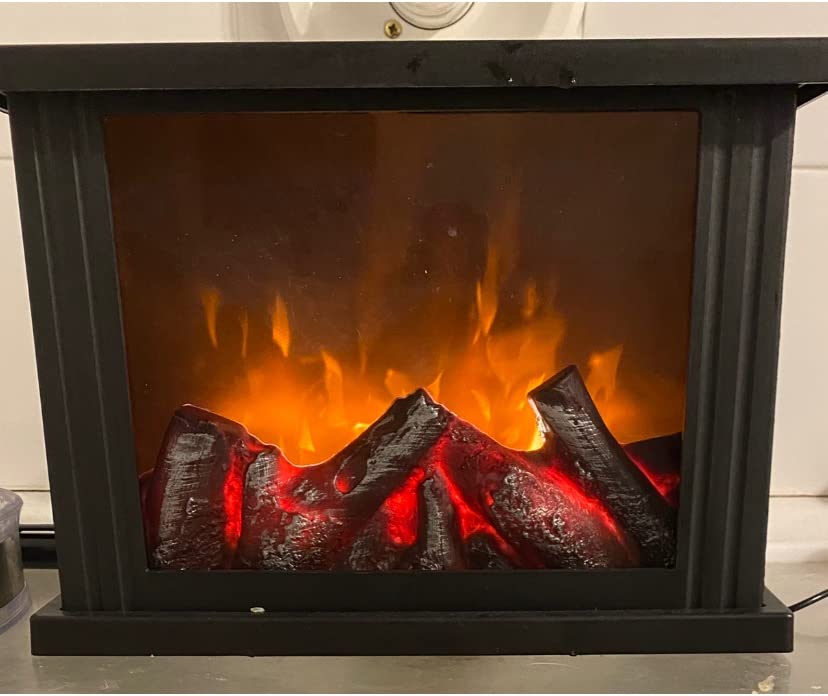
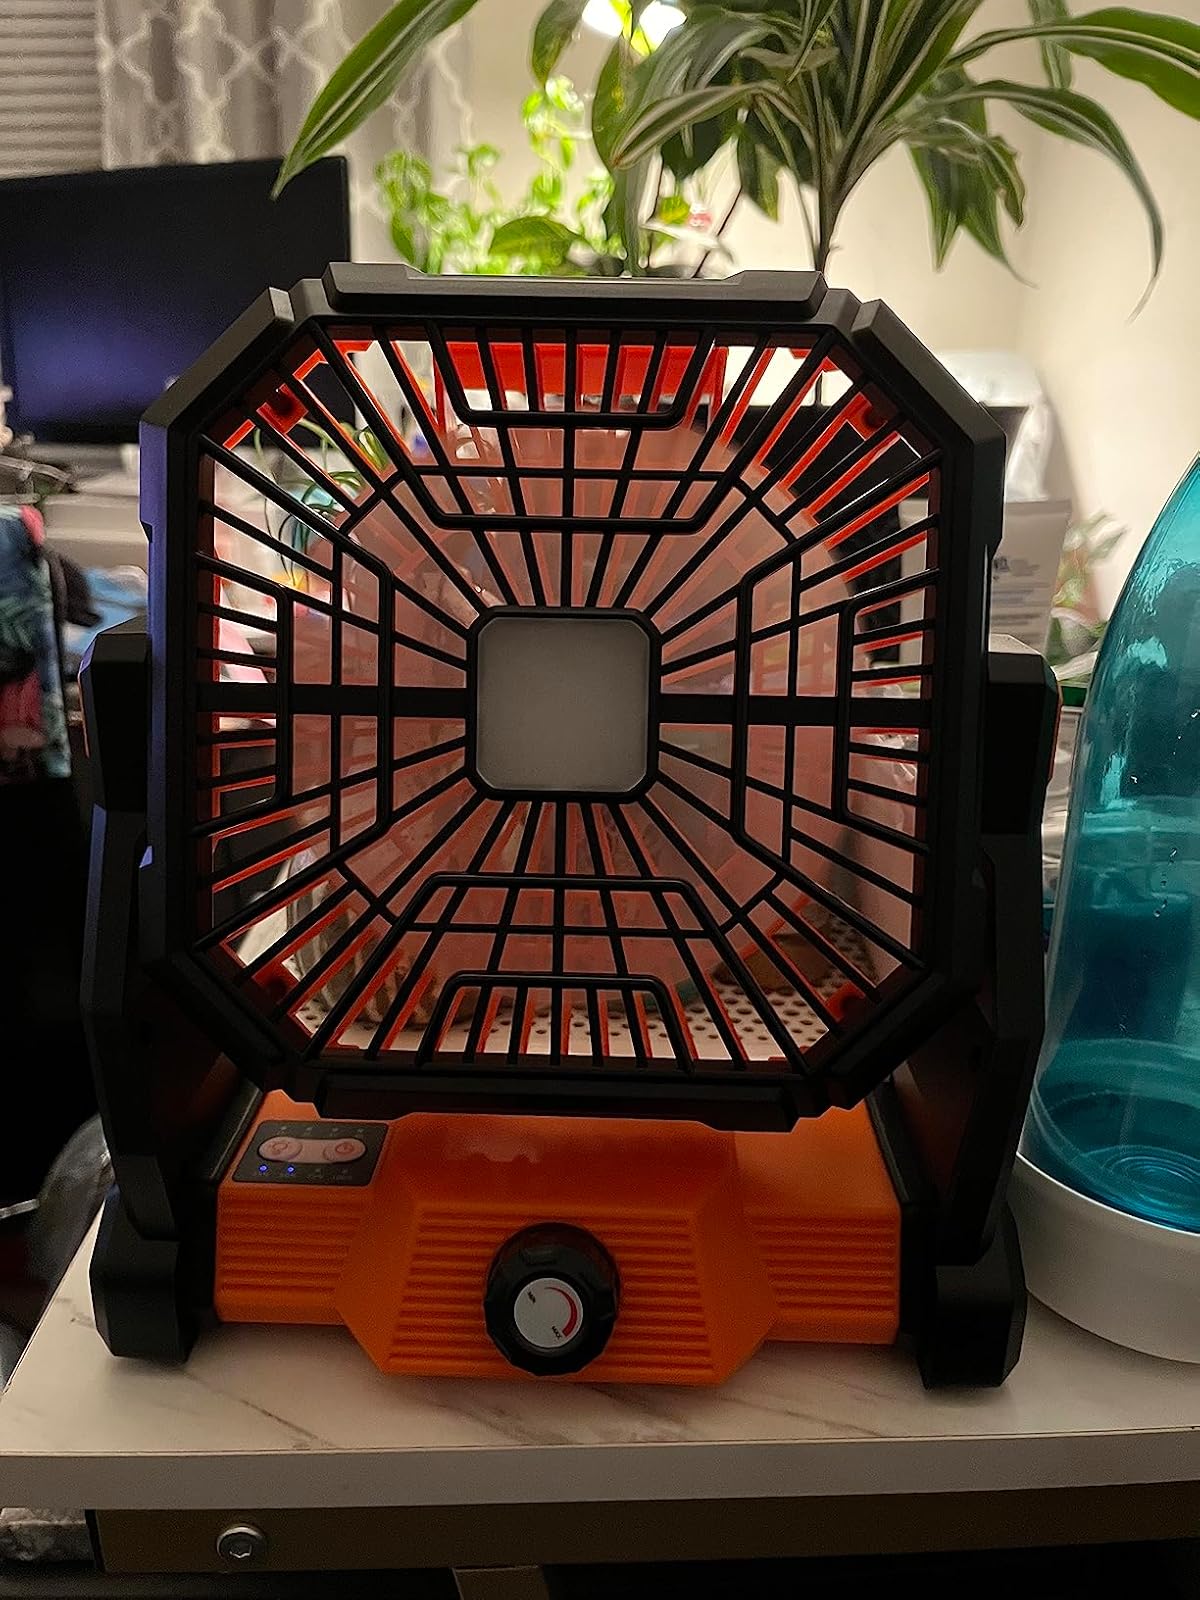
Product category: lantern
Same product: no